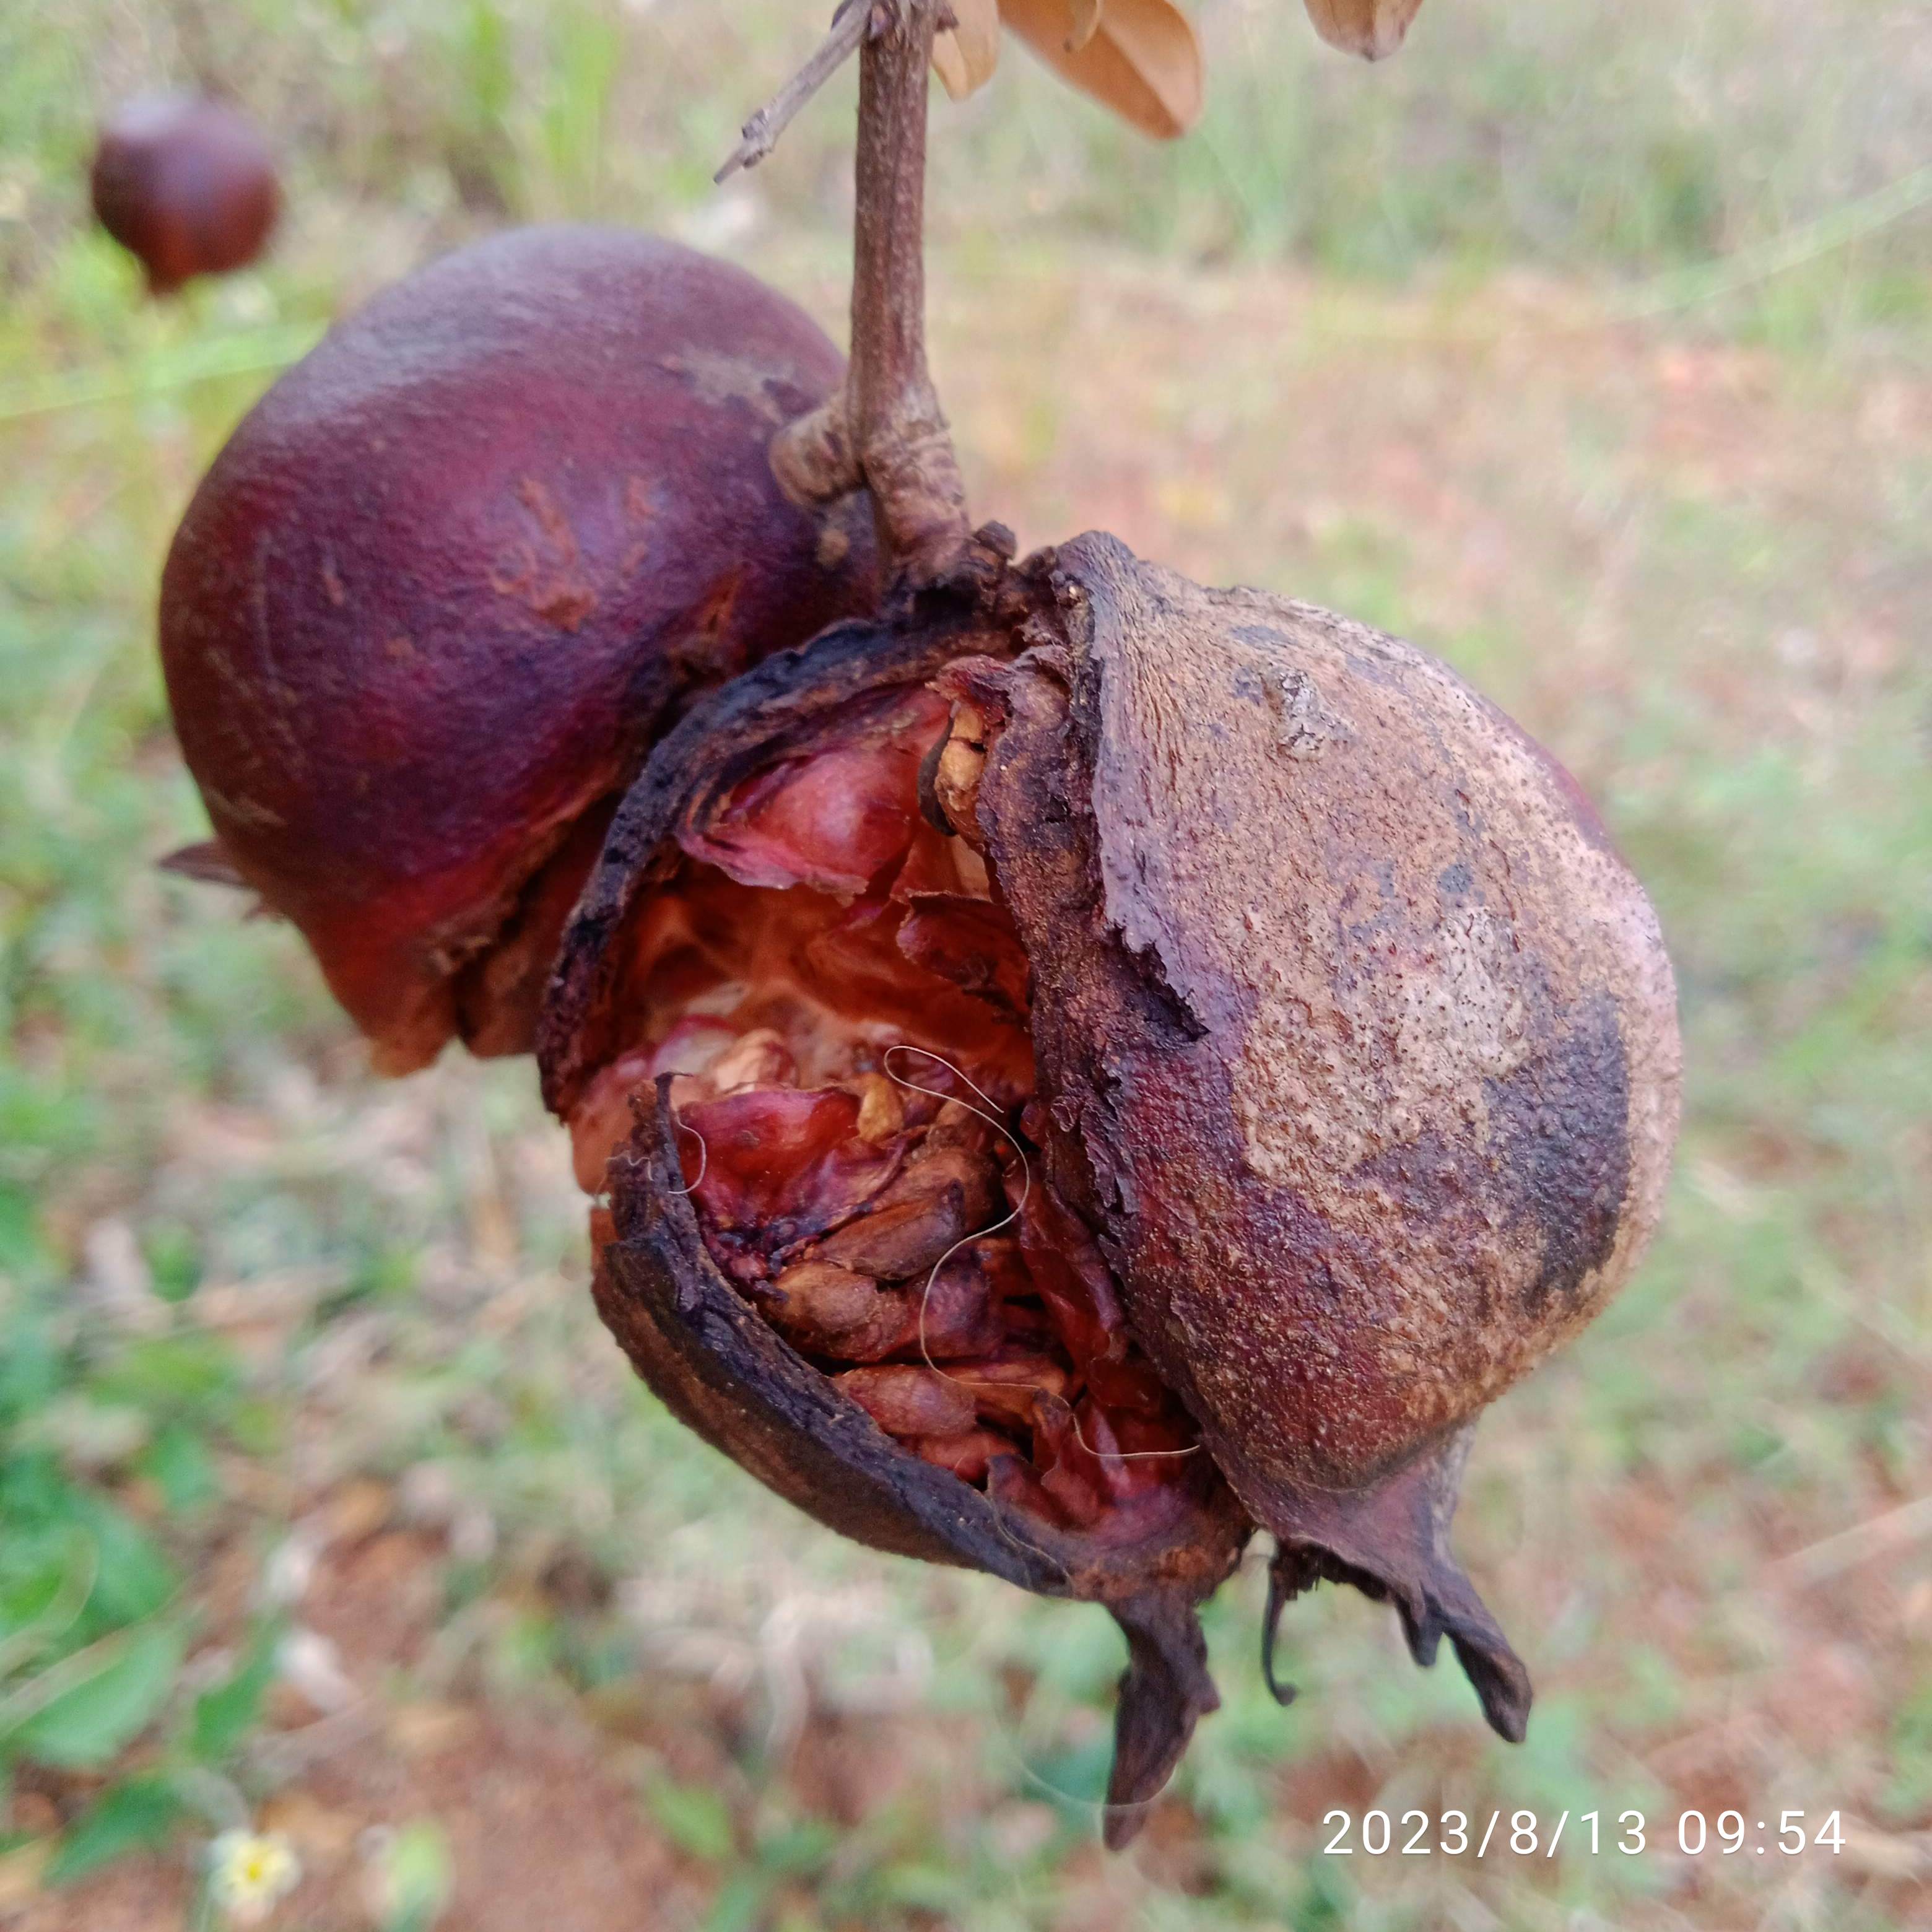
Label: Bacterial_Blight